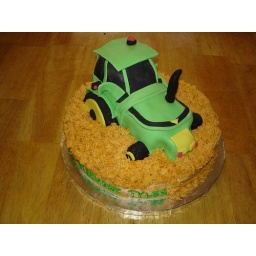
Chocolate cake covered in fondant in a buttercream wheat field